.bank

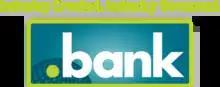
Initial logo

.bank is a sponsored top-level domain used in the Domain Name System of the internet. The TLD was officially delegated to fTLD Registry Services on behalf of the Financial Services Roundtable and the American Bankers Association on January 5, 2015.